Moselle Eifel

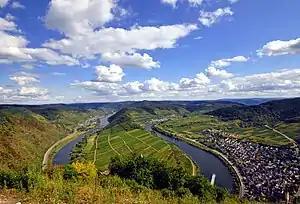
View from the plateau at the Monument of the Wartime Generation of the loop in the Moselle near Stuben Abbey (below) with Ediger-Eller (l), Neef (centre) and Bremm (r)

The Moselle Eifel forms the southeastern strip of the East Eifel to the left of the Moselle from the city of Trier downstream as far as Moselkern; in the southeast it does not reach as far as the Moselle Valley. It lies exclusively within the German state of Rhineland-Palatinate and is a truncated highland, roughly half of which is forested.